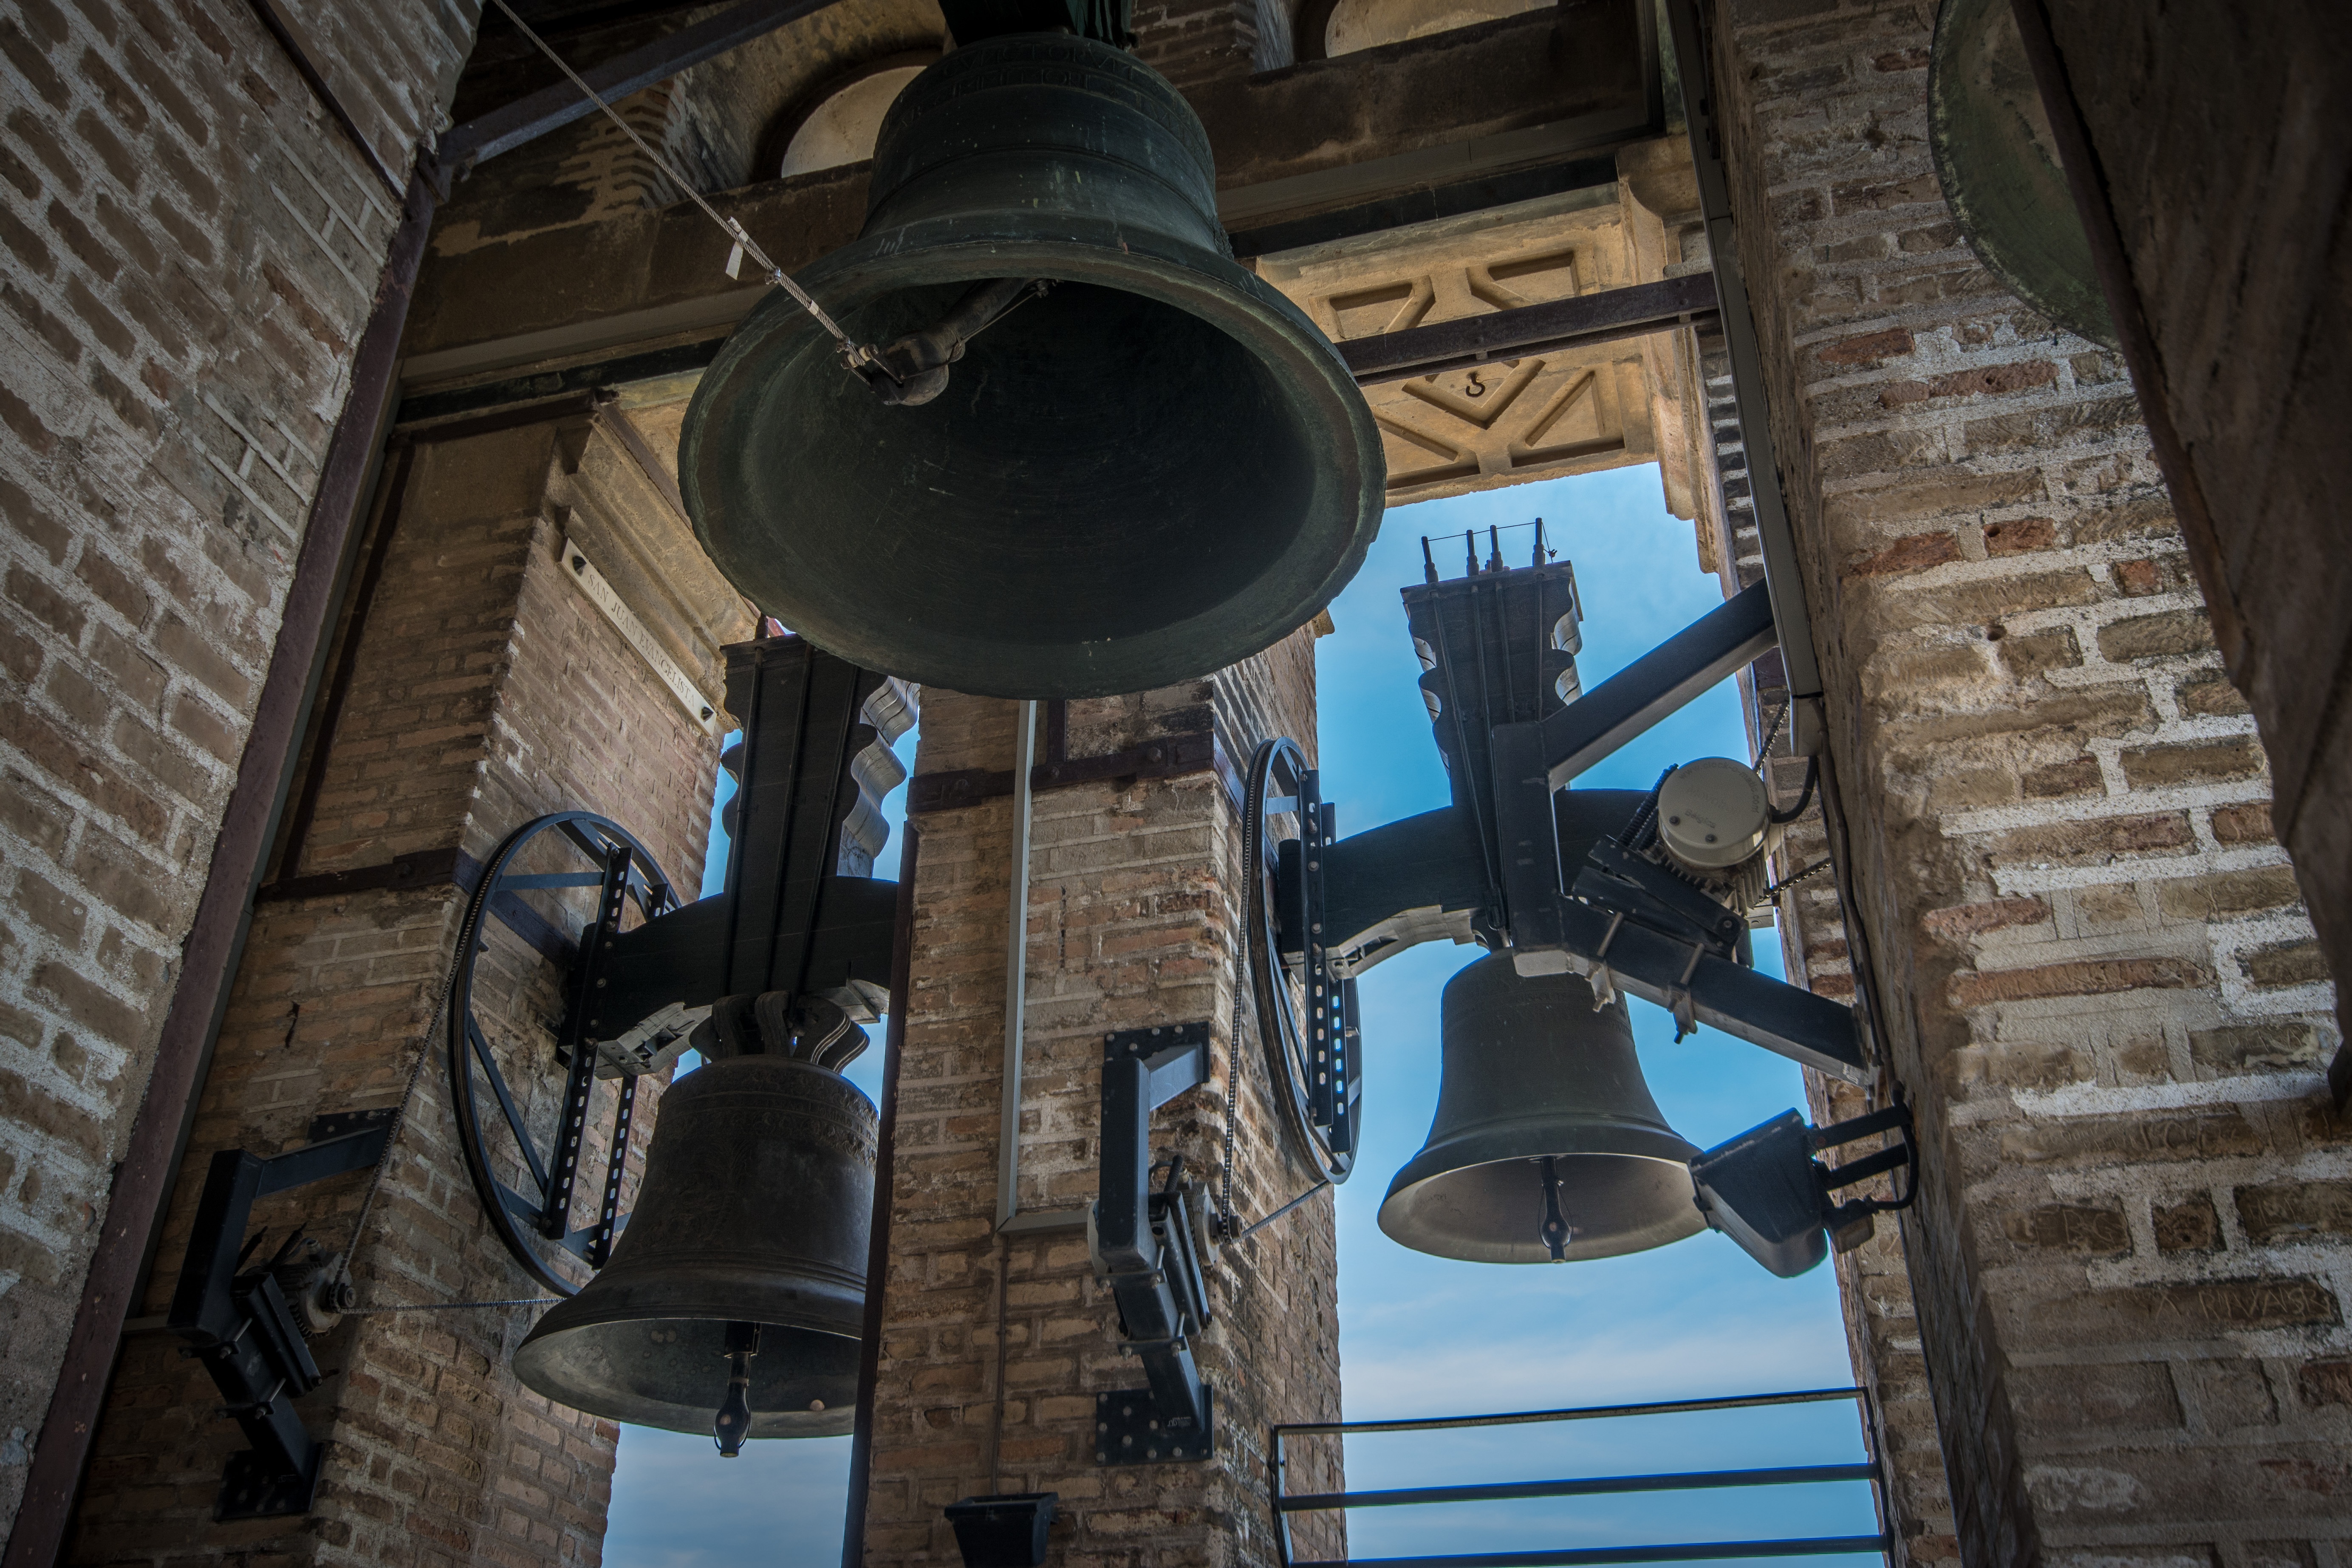
building, bell, tower, blue, church, lighting, musical instrument, church bell, bell tower, old town, steeple, historically, bells